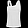
Label: T - shirt / top